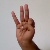
The image shows a hand gesture representing the letter 'F' in Indian Sign Language.